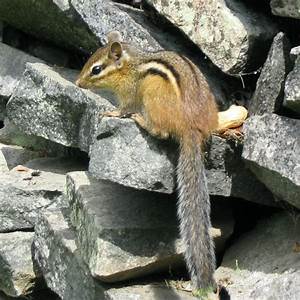
Label: squirrel